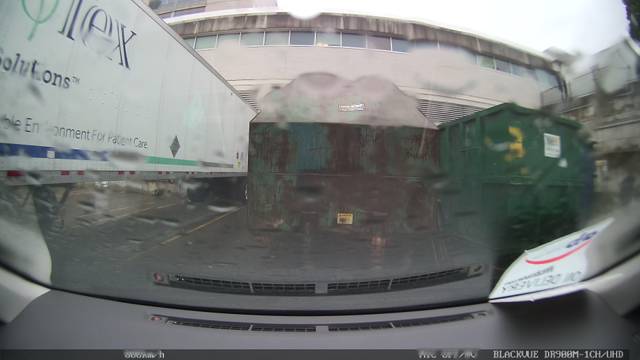
Region: Canada
Coordinates: 43.77, -79.363